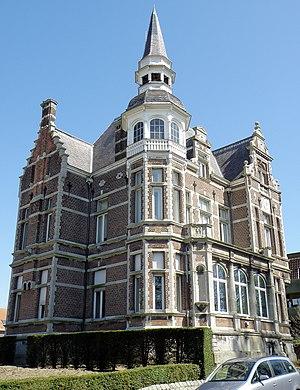
Henri Blomme était un architecte belge. Frère puîné de Léonard Blomme, avec lequel il collabora pour une grande partie de son œuvre, il développa sensiblement les mêmes styles d’architecture que celui-ci, c’est assavoir, en restant très schématique : néo-gothique pour les édifices religieux, et néo-renaissance pour les édifices civils. En solo, il pratiqua aussi le style dit éclectique et, incidemment, le style néo-Louis XIV. Il ne s’essaya point à l’Art nouveau.